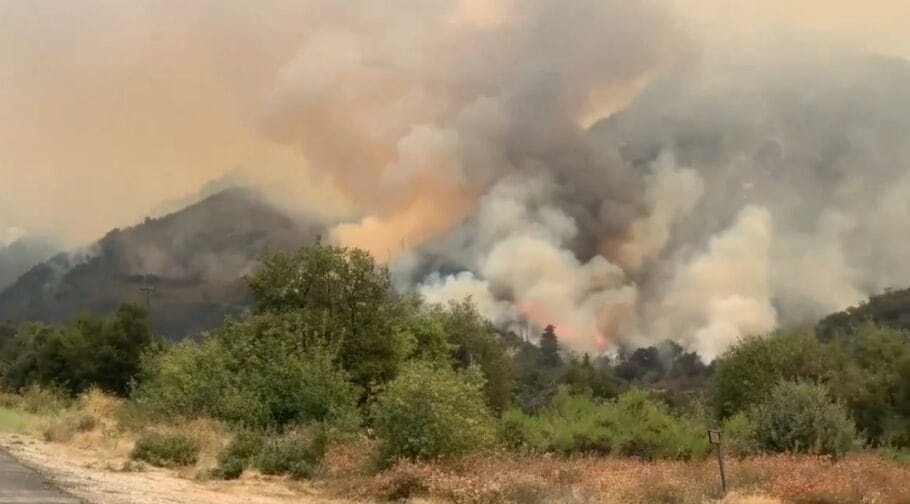
Fire: no
Smoke: yes